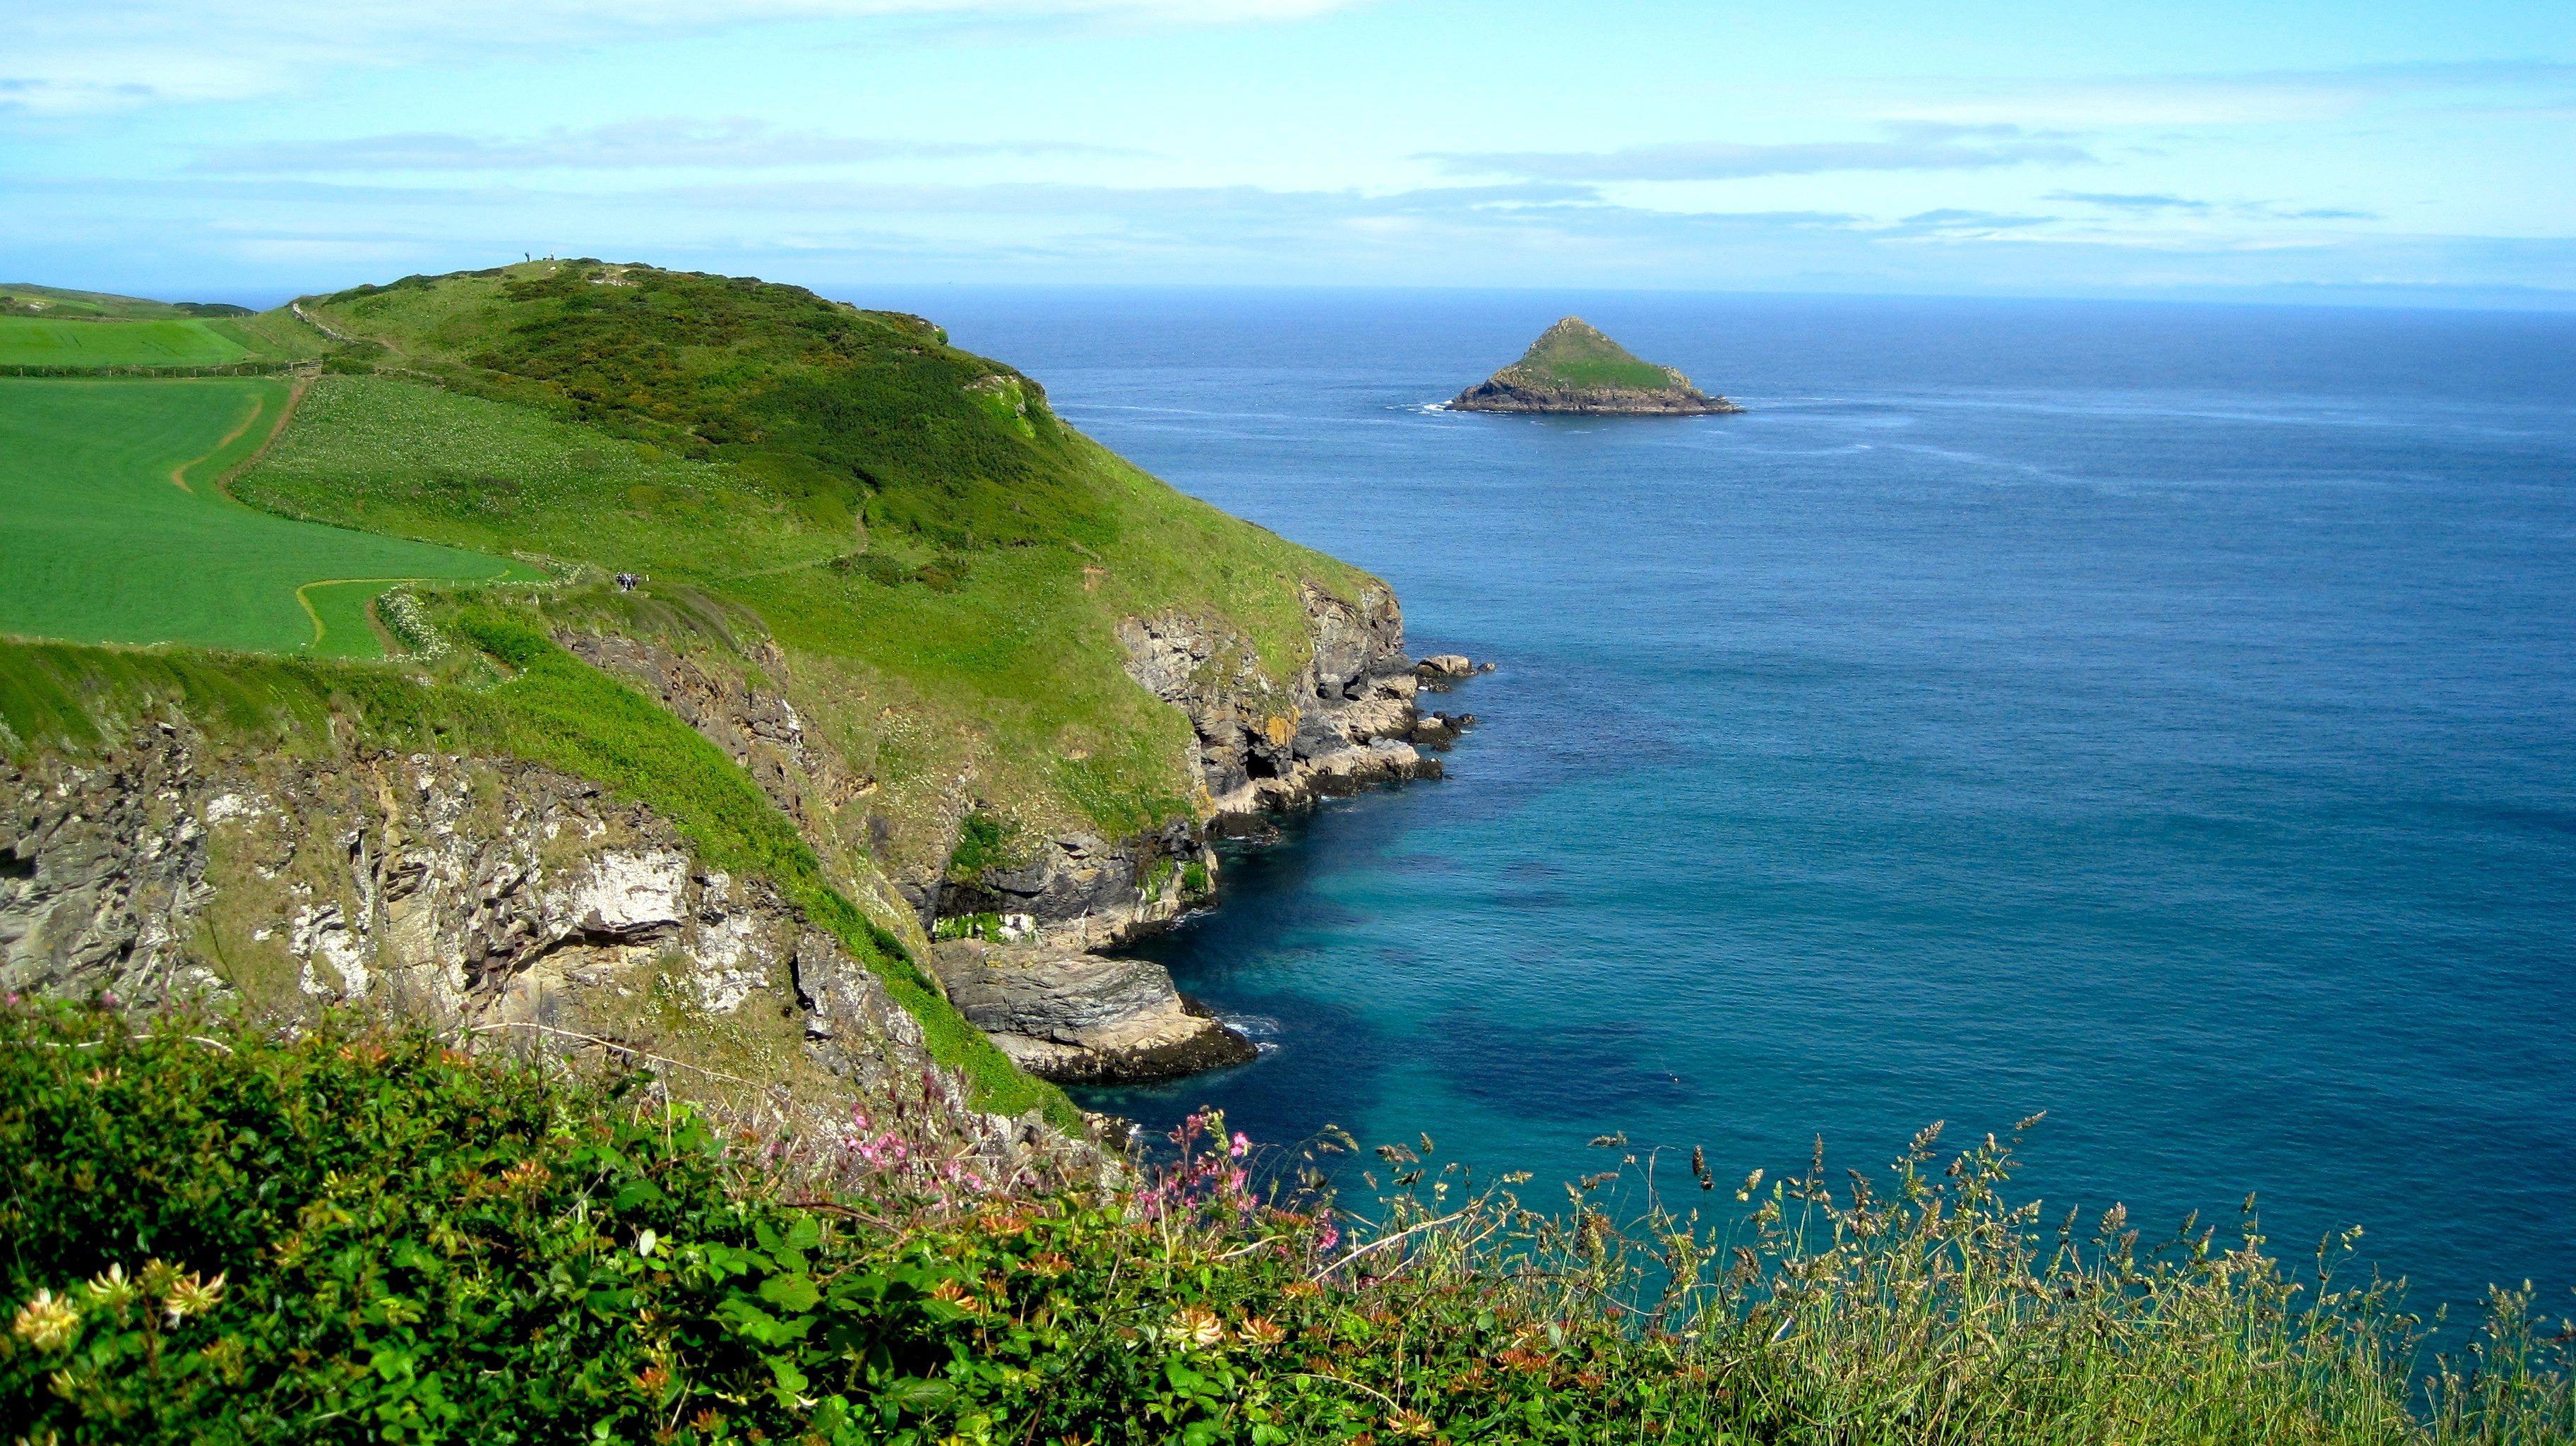
beach, sea, coast, water, rock, ocean, horizon, shore, cliff, cove, bay, island, terrain, body of water, headland, archipelago, cape, islet, landform, geographical feature, promontory